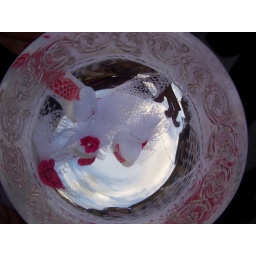
Sleep with this under your pillow the night of the wedding and the person you will marry will be revealed to you.